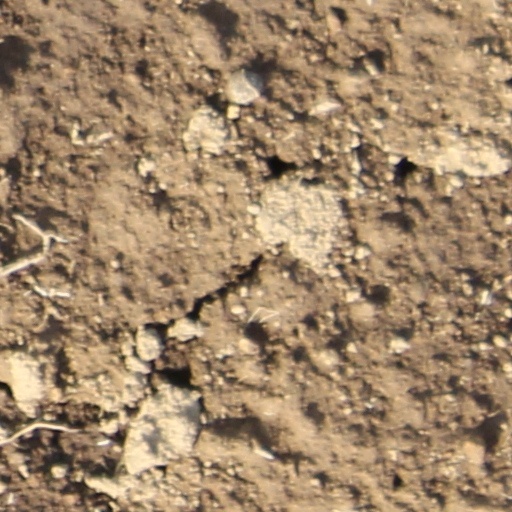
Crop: wheat